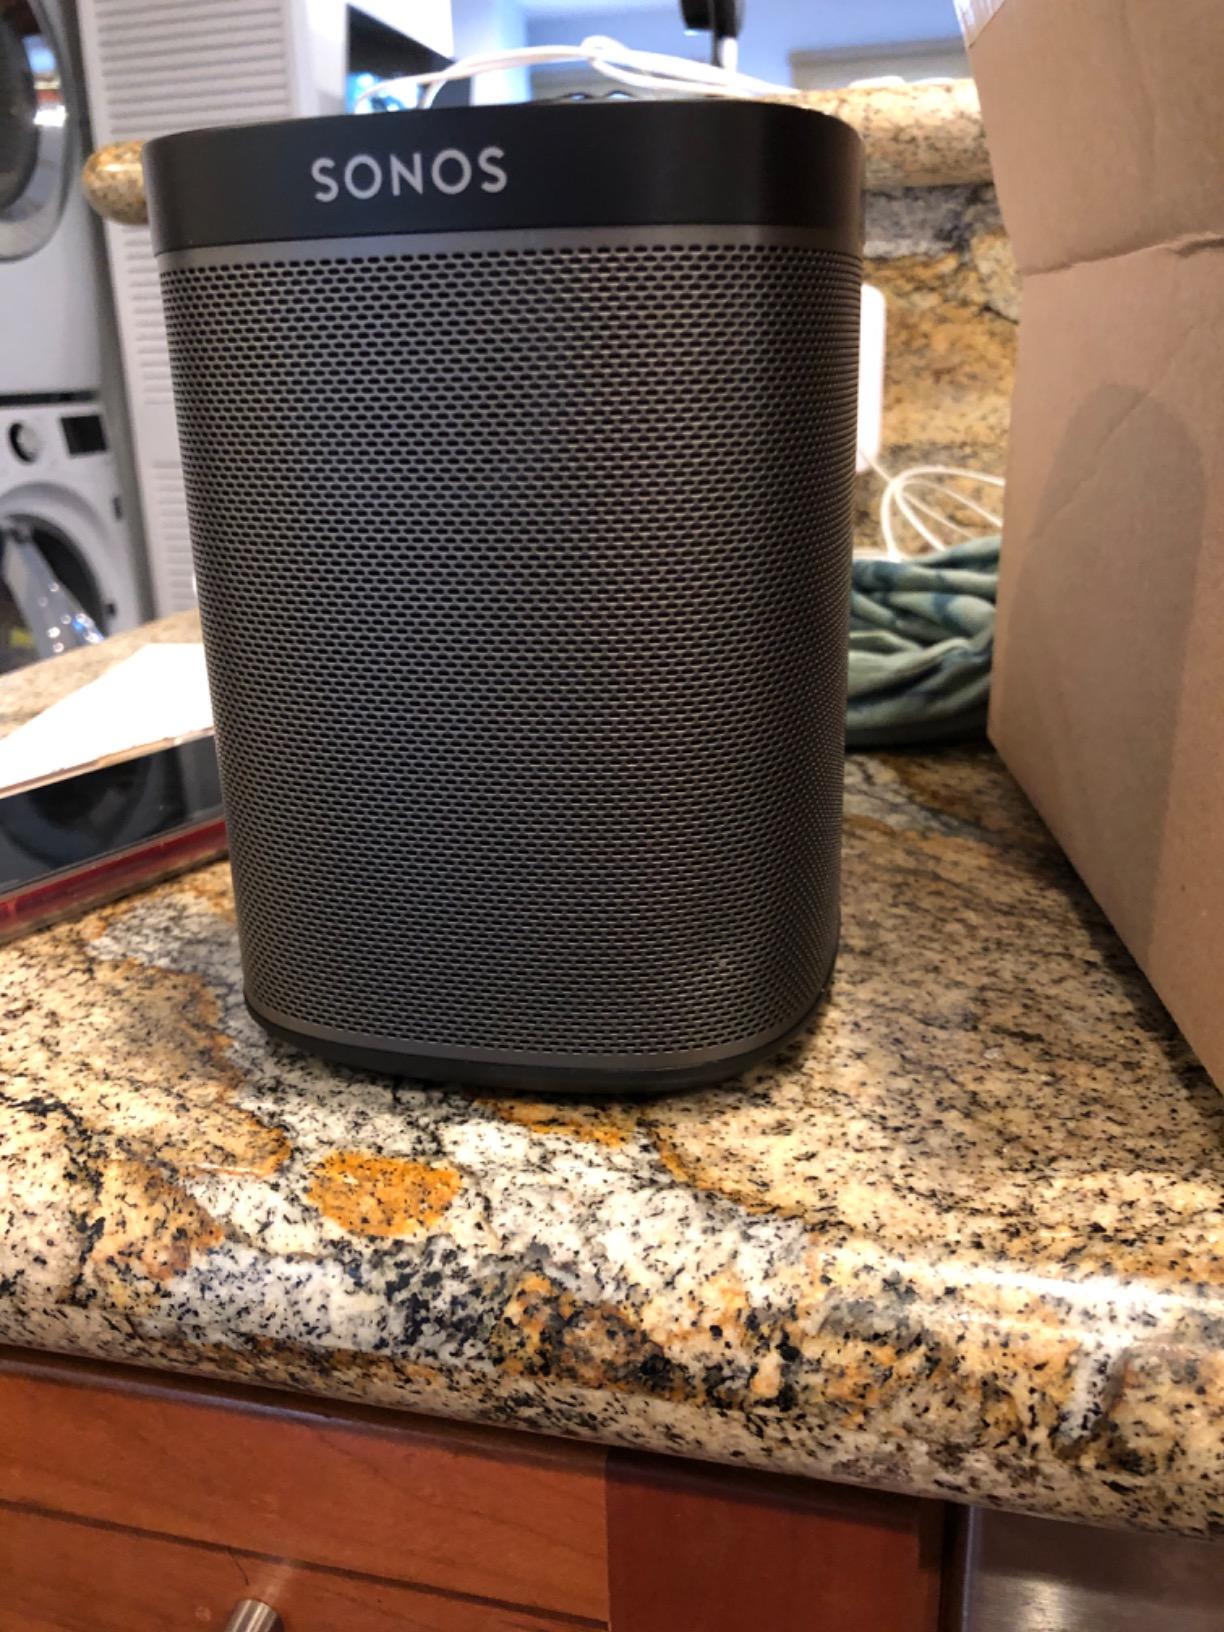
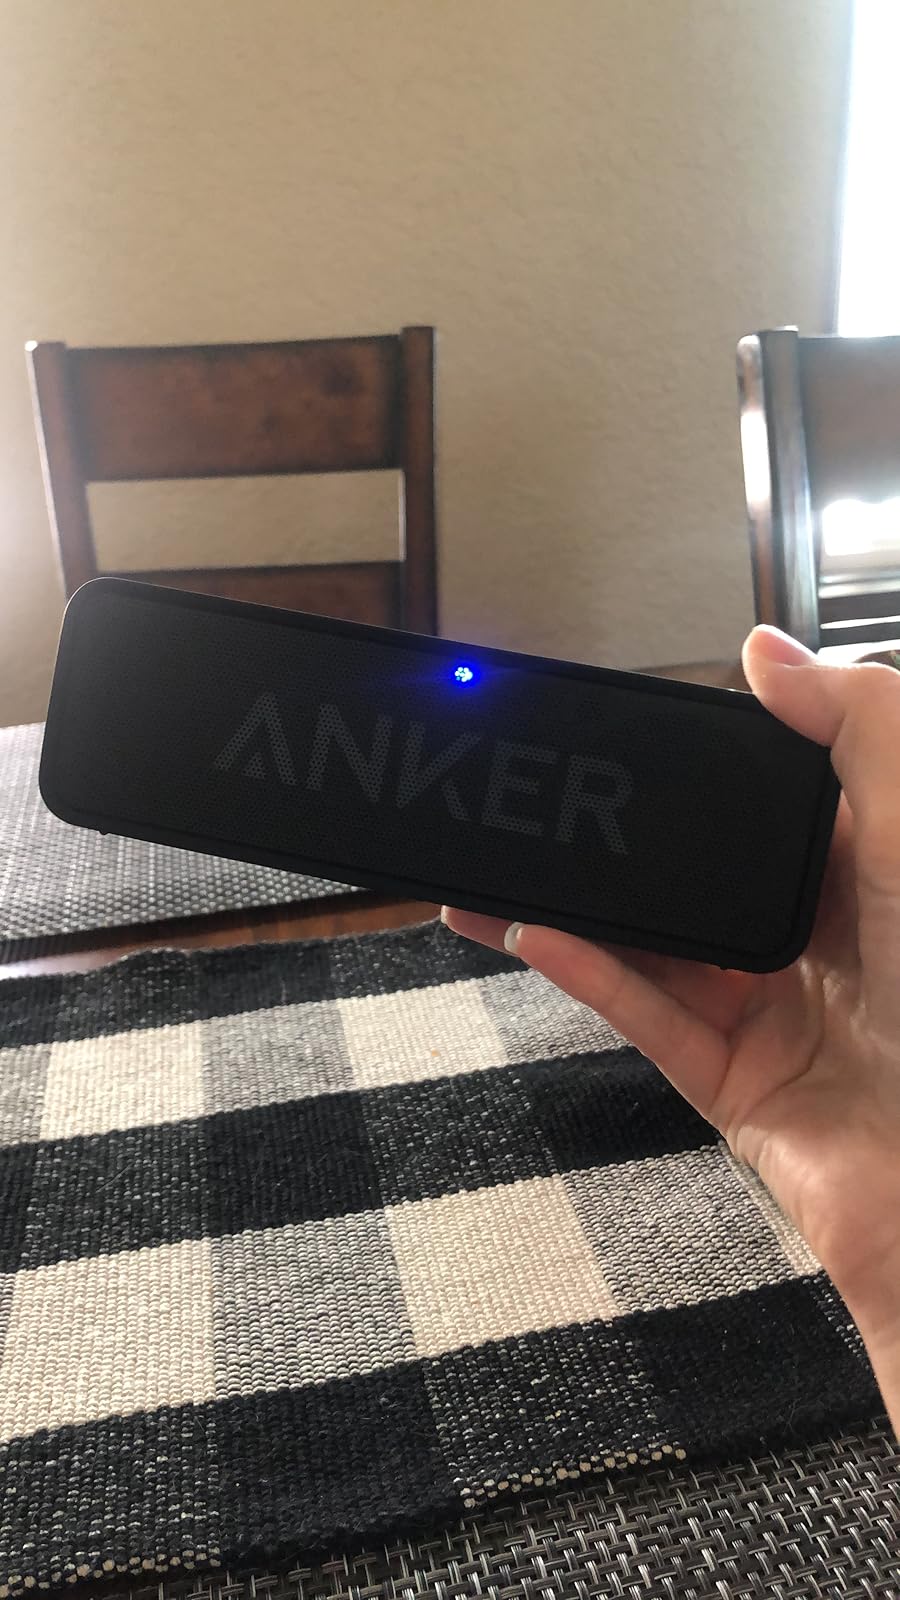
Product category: speaker
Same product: no